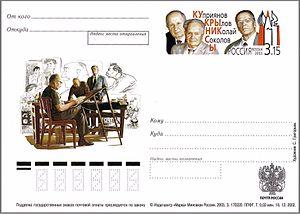
Koukryniksy est le pseudonyme de trois peintres et caricaturistes soviétiques :